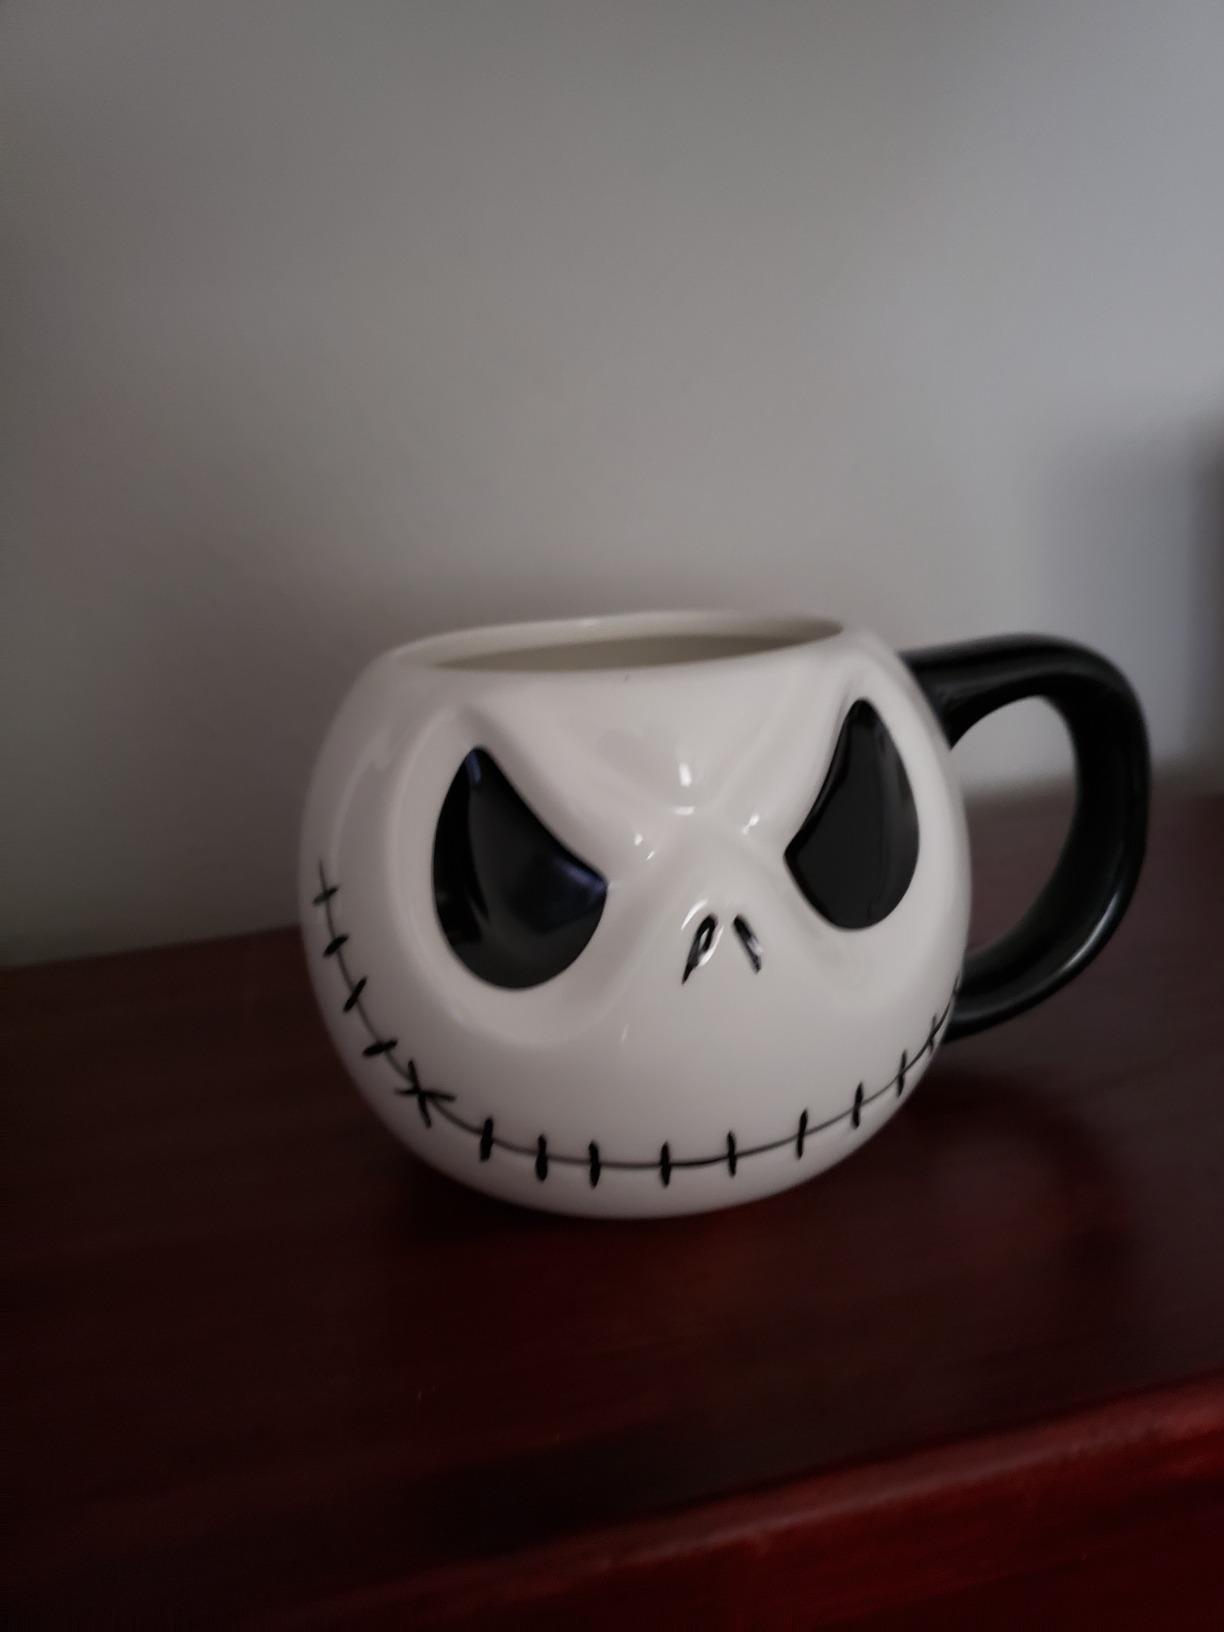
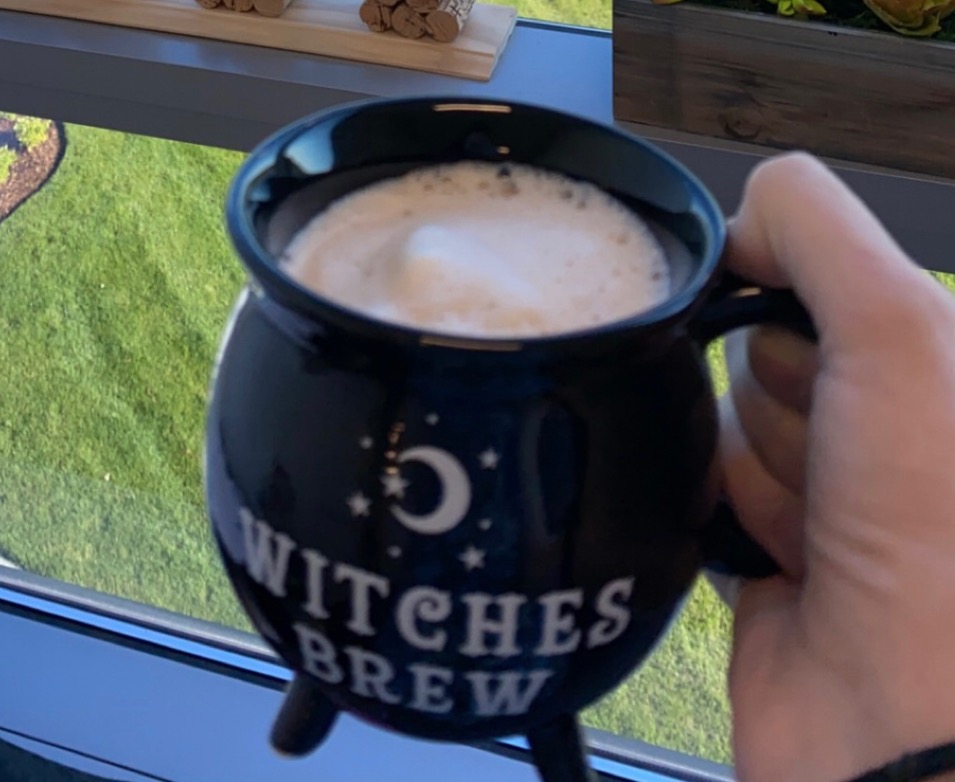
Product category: items_mug
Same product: no